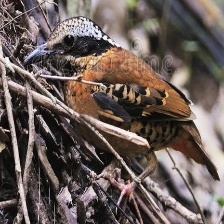
Species: EARED PITA
Scientific name: HYDRORNIS PHAYREI